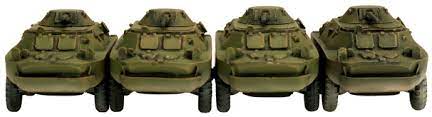
Label: BRDM